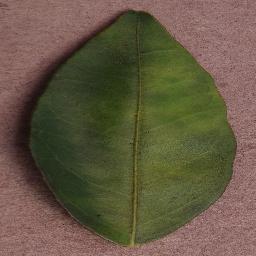
Label: Orange___Haunglongbing_(Citrus_greening)